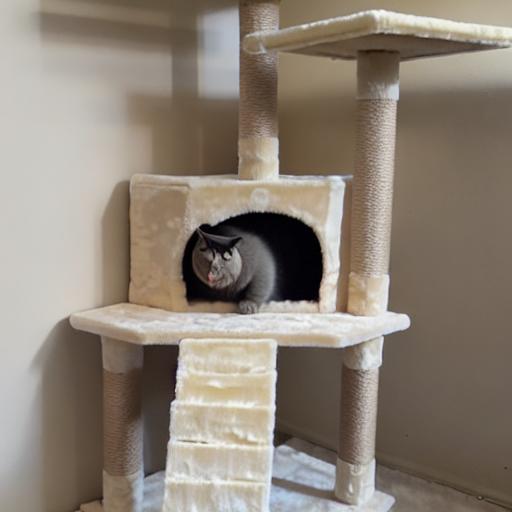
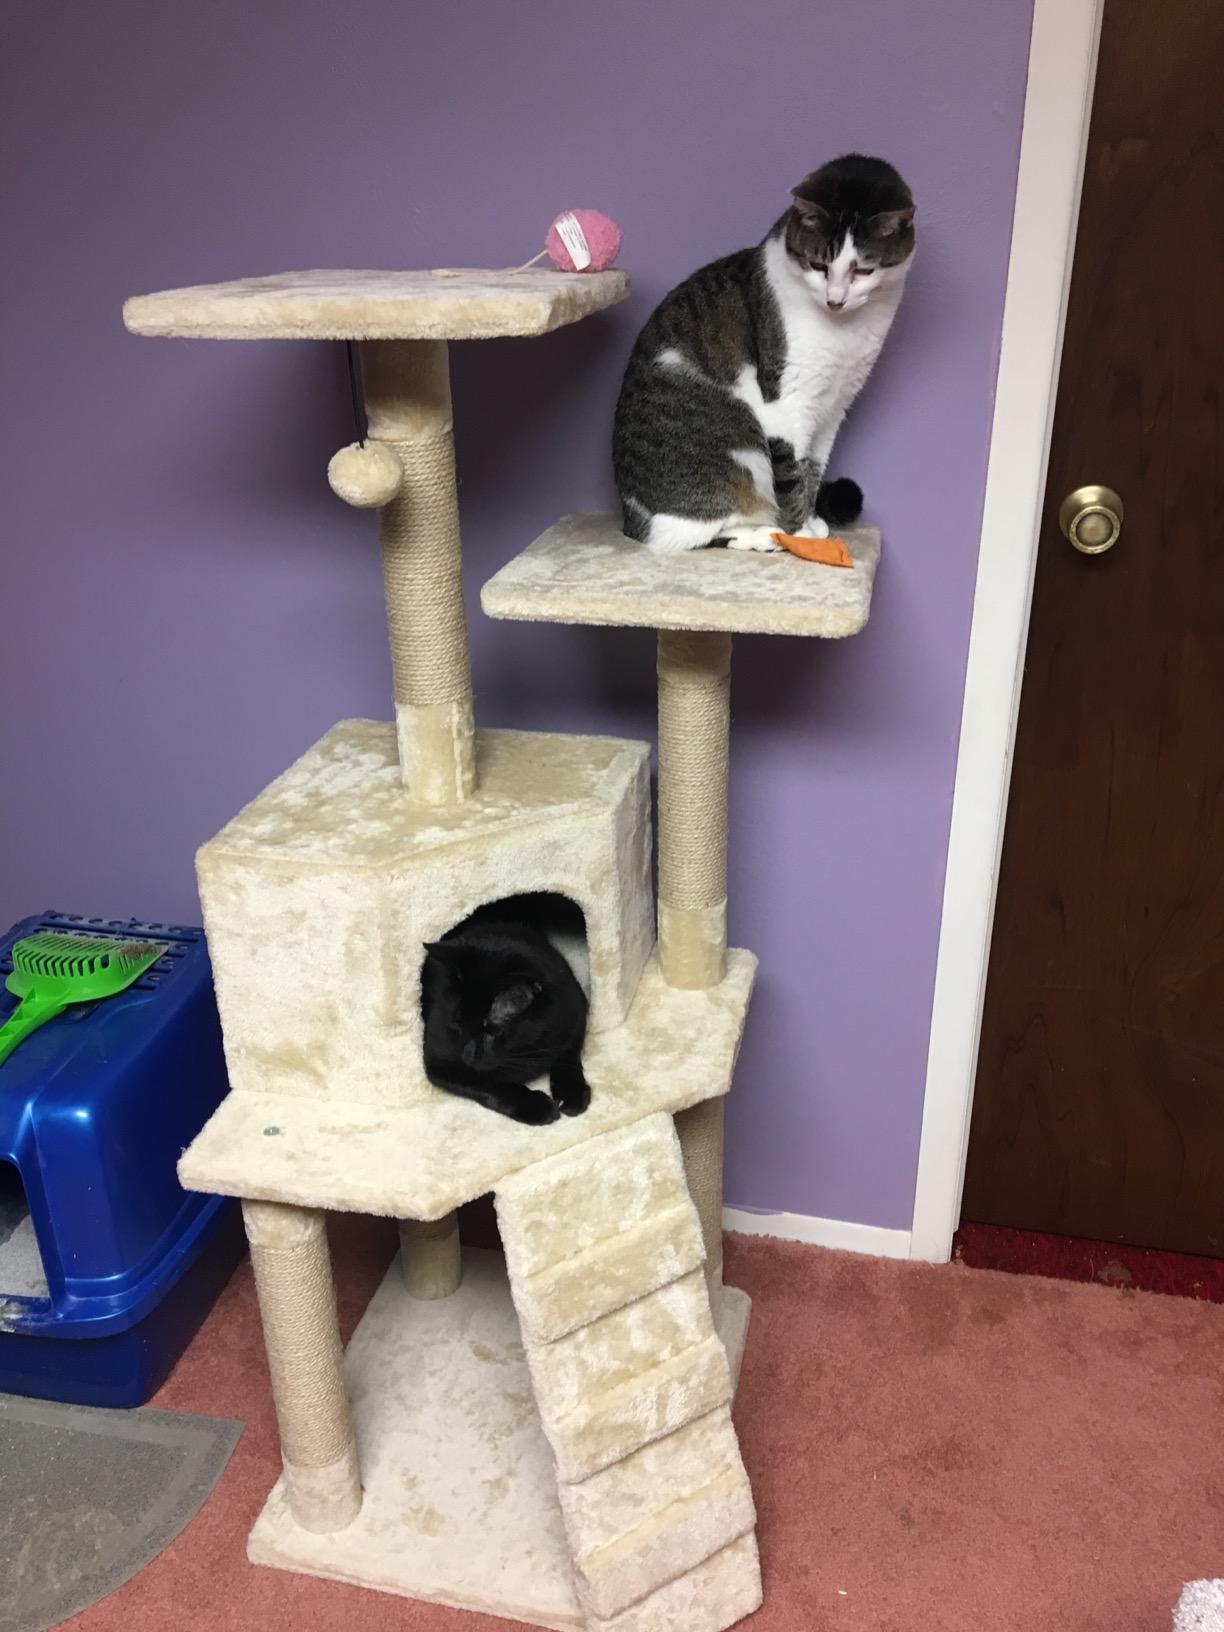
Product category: items_cat tree
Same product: no